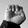
ASL letter: E